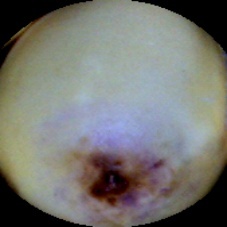
Label: Spotted